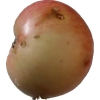
Label: Apple 10